Danielle Ponter

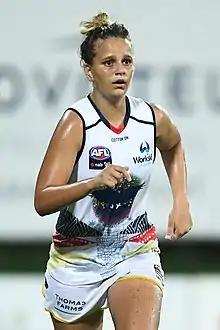
Ponter playing for in January 2019

Danielle Ann Ponter (born 8 January 2000) is an Australian rules footballer playing for Adelaide Football Club in the AFL Women's (AFLW). She played for St Mary's and Essendon in her junior career, typically as a forward. Ponter was selected with pick 48 in the 2018 AFL Women's draft and made her debut in round 2 of the 2019 season. She was nominated for the 2019 AFL Women's Rising Star award in round 4.